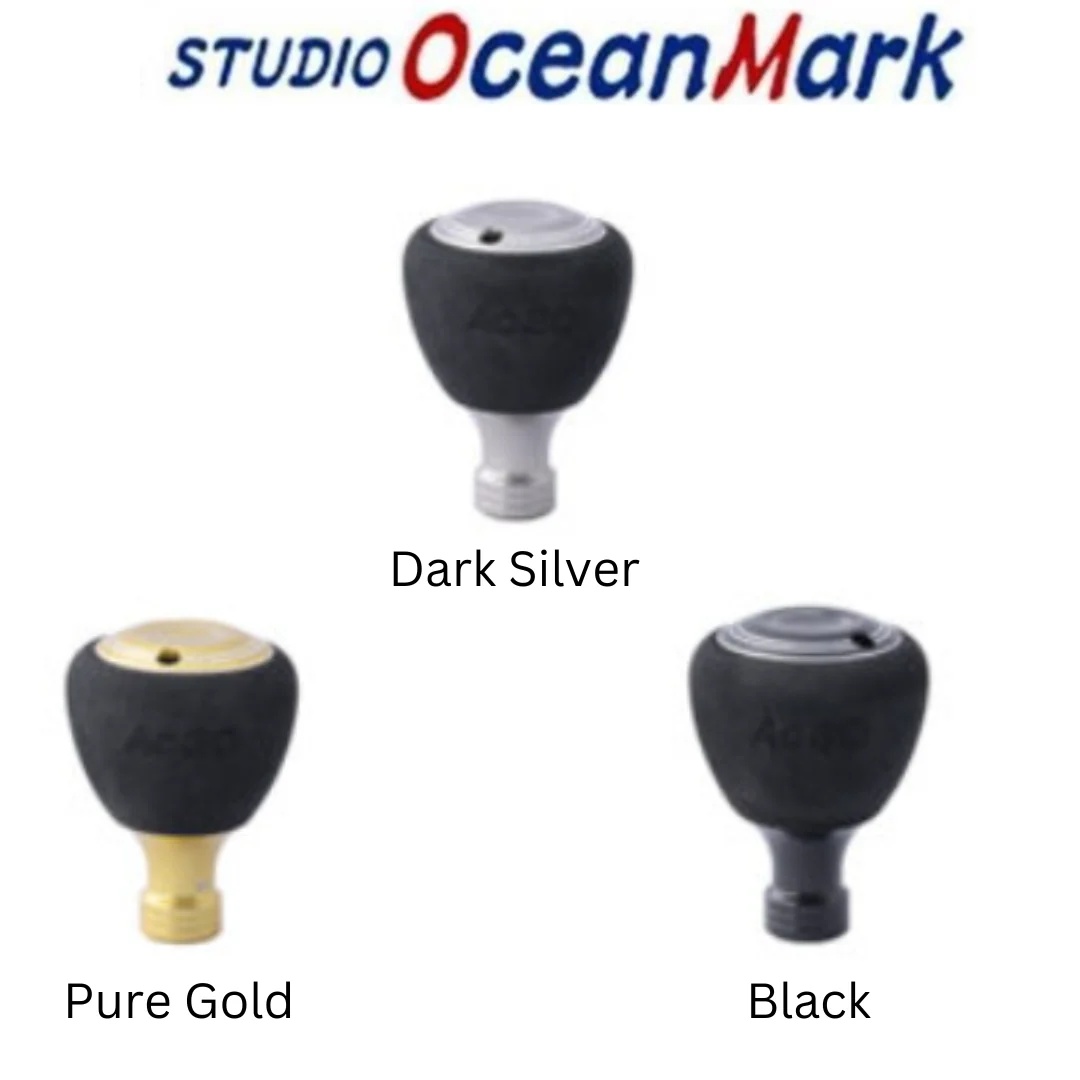
S.O.M 22 Custom Reel Handle AC30S
S.O.M Handle Knob AC30S (air cylinder) The name AirCylinder (AC) was born from the hollow structure and conical design. Knob diameter: 30mm Plain surface with no unevenness to reduce fatigue Carbide EVA material that ensures amazing grip power with light force Weight: 11g Corresponding to Shimano A or Daiwa S type handle knob replaceable
Brand: S.O.M
Category: Sporting Goods > Outdoor Recreation > Fishing > Fishing Reels > Triggerspin Fishing Reels